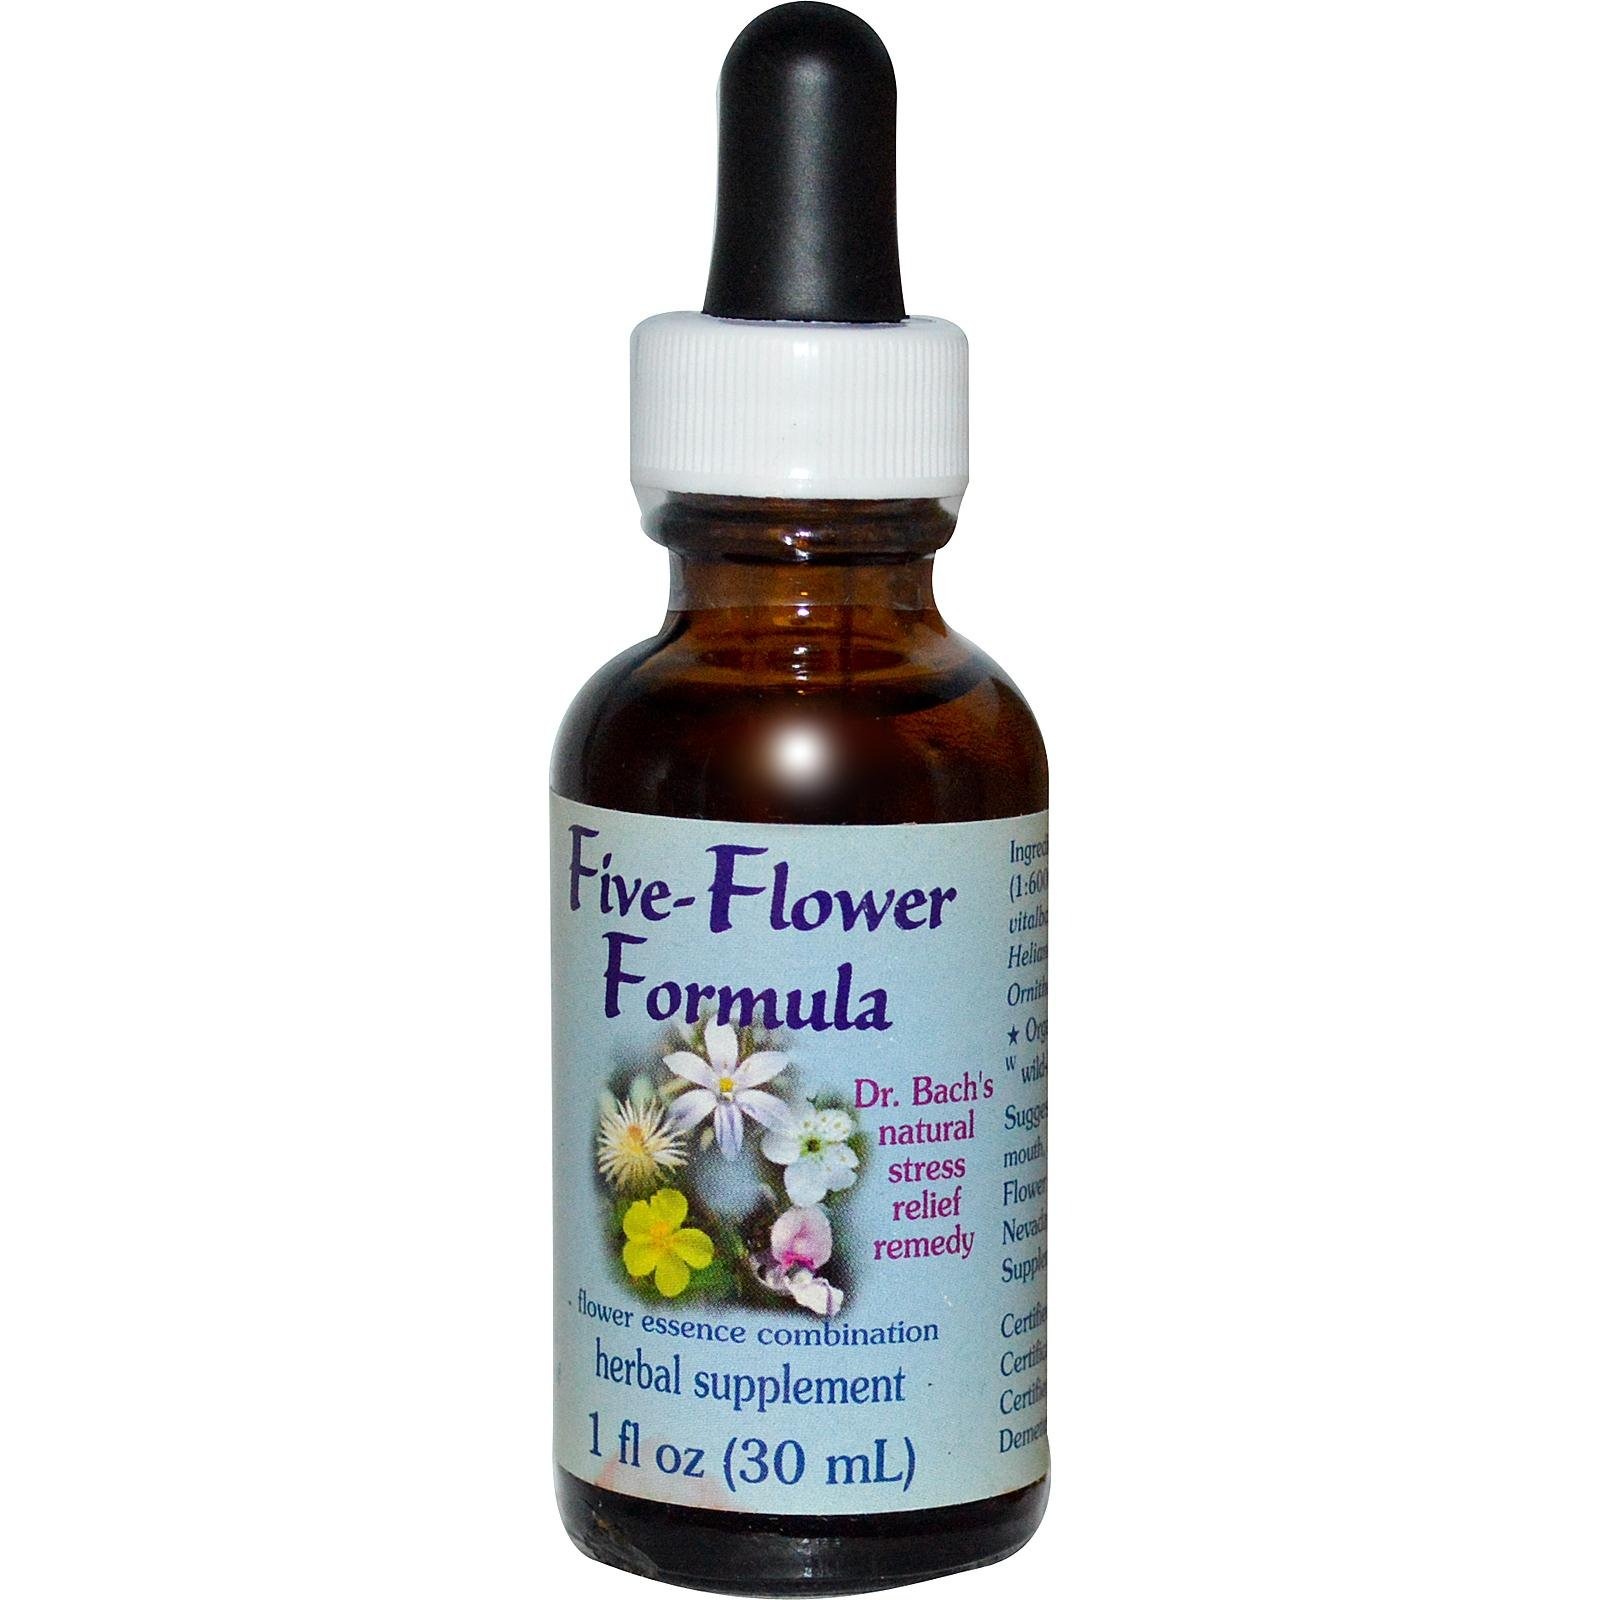
Item Name: Five Flower Dropper1 Ozflower Essence Services
Bullet Point: Healing Herbs
Product Description: Pack of twelve.
Value: 1.0
Unit: Fl Oz

Price: 14.445